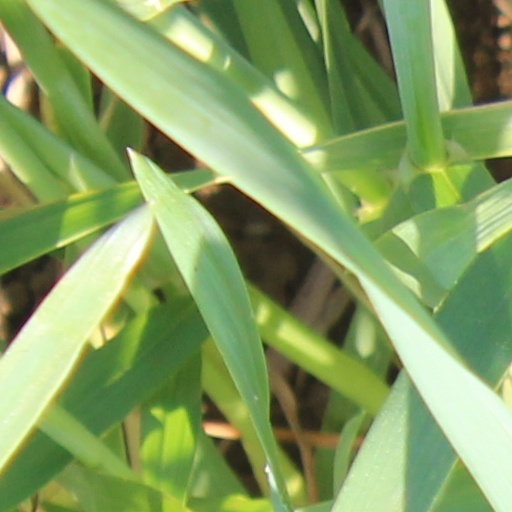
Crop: wheat